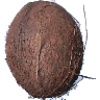
Label: cocos